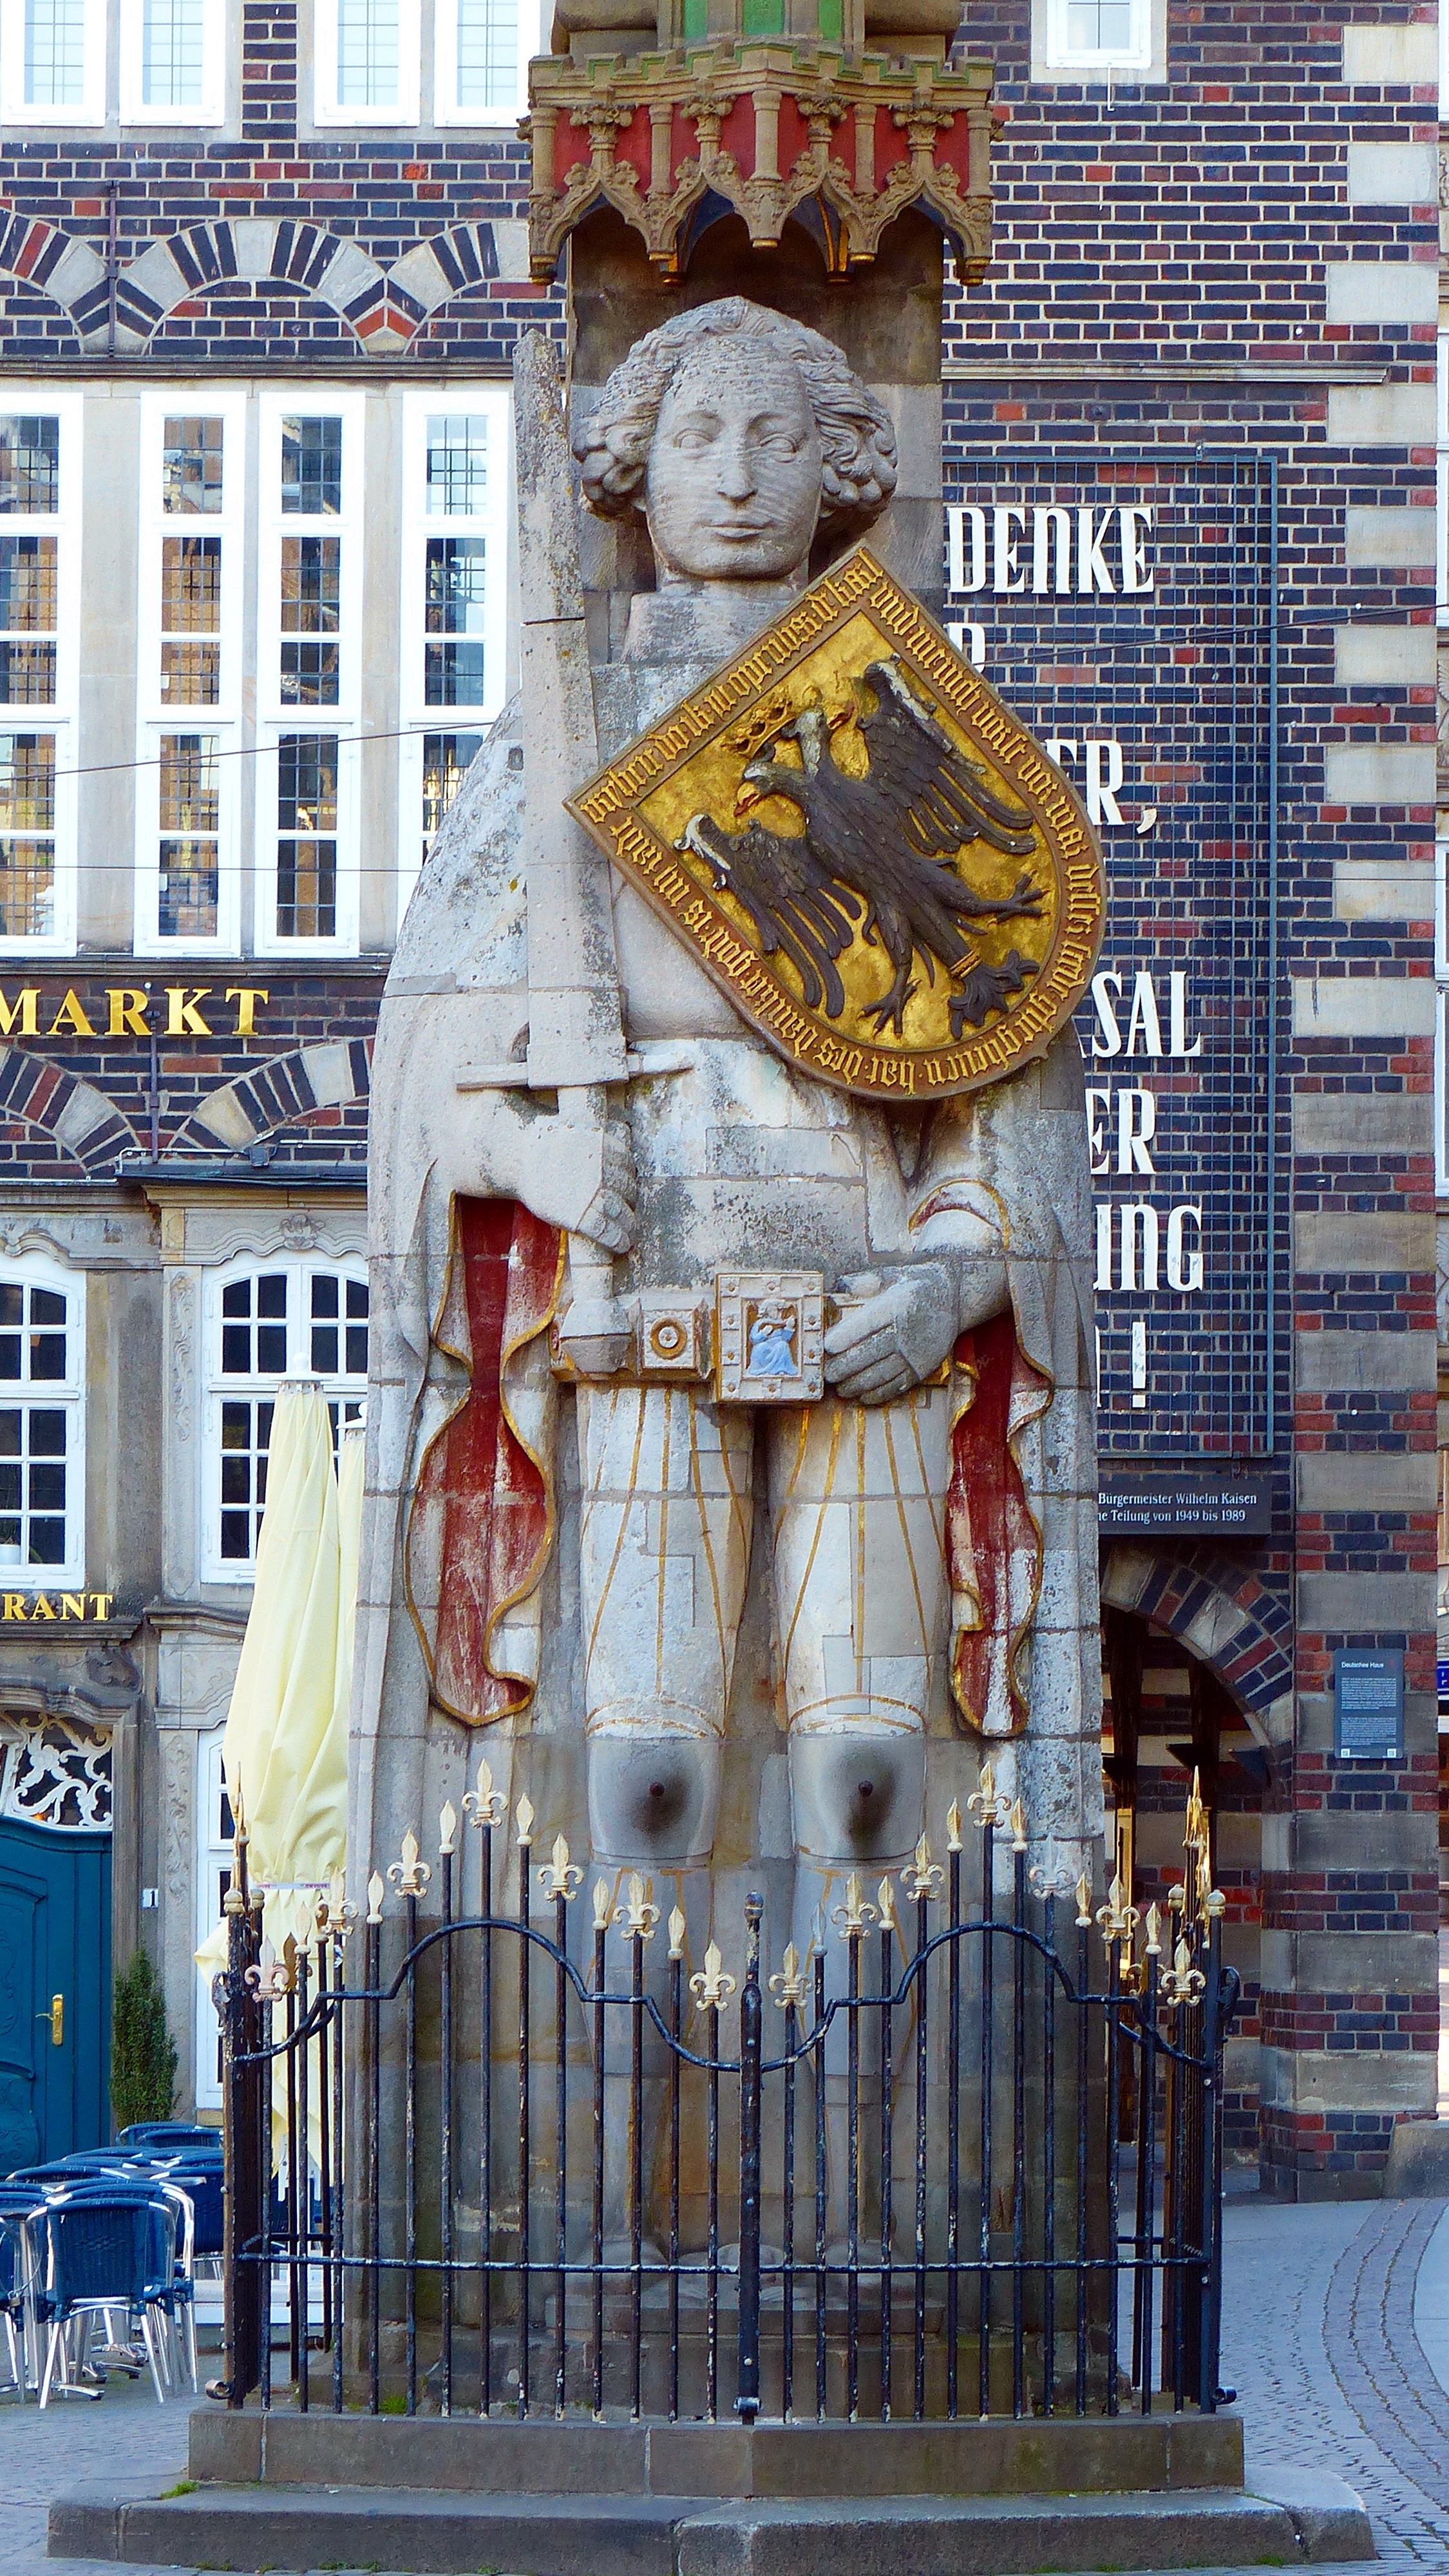
monument, statue, landmark, facade, artwork, places of interest, sculpture, art, figure, monuments, urban area, bremen roland